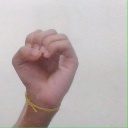
अक्षर: ऊ